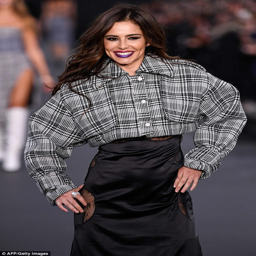
back to work : she gave birth to animal in march this year and was strutting her stuff on the runway by october